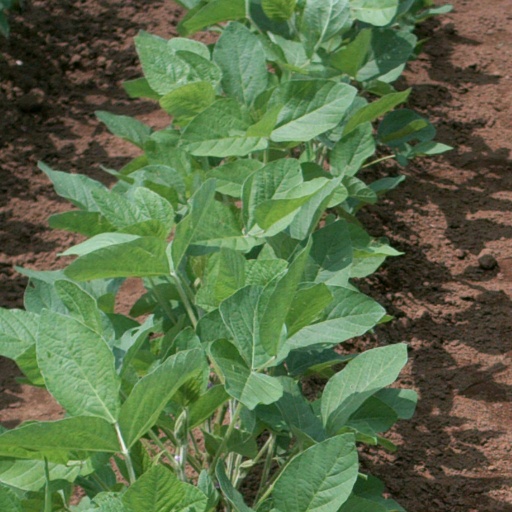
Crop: soybean